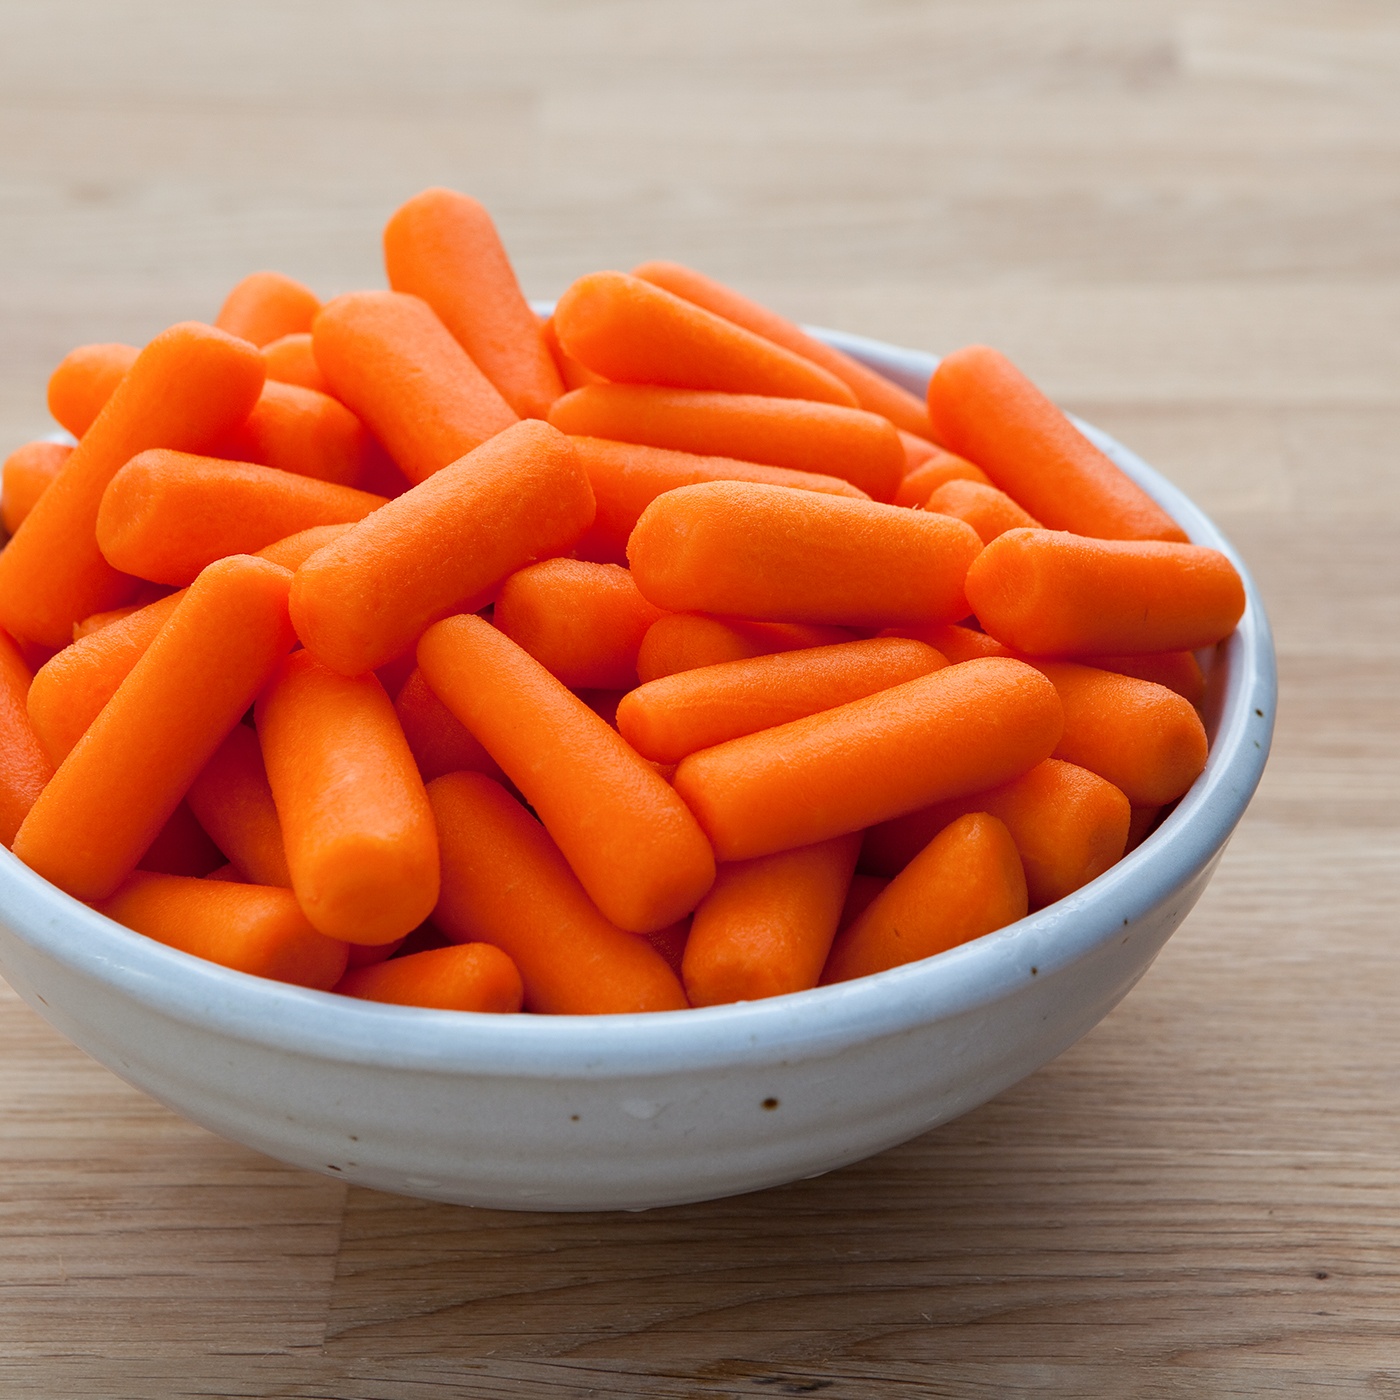
ORGANIC Baby Carrots, 454g
Carrots are delicious, crisp, and packed with nutrients. In instance, carrots are a good source of beta carotene, fibre, potassium, vitamin K1, and antioxidants ( 1 ). They offer some health advantages as well. They have been connected to enhanced eye health and lower cholesterol levels, making them a food that supports weight loss. Origin: United States
Brand: Organic
Category: Food, Beverages & Tobacco > Food Items > Fruits & Vegetables > Fresh & Frozen Vegetables > Carrots